Kanson Arahata

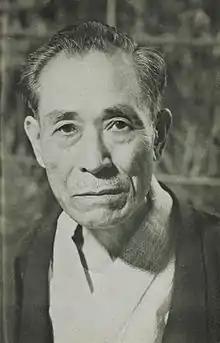
Arahata in 1954

Born in Kanagawa Prefecture, he converted to socialism in 1904 while working at the Yokosuka Naval Arsenal, where he read anti-war pamphlets by Kōtoku Shūsui, Sakai Toshihiko, and other socialists. After the Russo-Japanese War, Arahata wrote for numerous socialist publications; his account of the Ashio Copper Mine incident is considered a classic of Japanese journalism. In 1922, Arahata helped found the Japanese Communist Party.